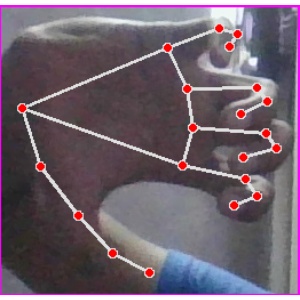
अक्षर: त